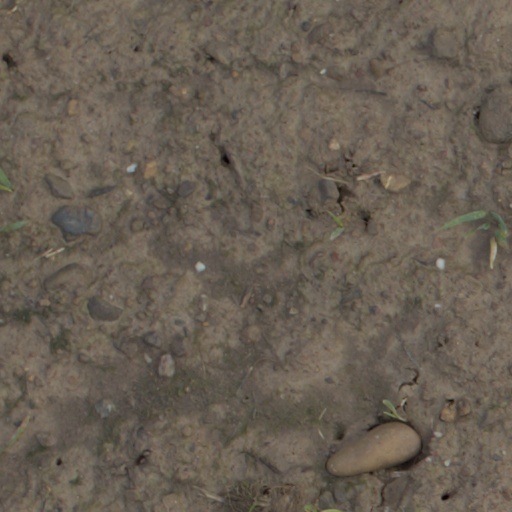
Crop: wheat